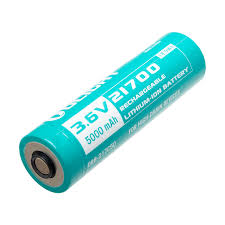
Waste category: battery